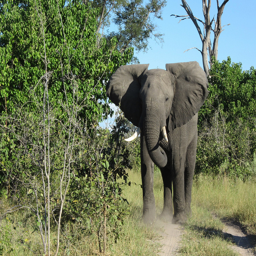
An elephant walking through a path in a green area.
A large gray elephant walking down a rural dirt road.
An elephant standing on a walkway near some trees
a big elephant walk on a train by some trees
An elephant walking down the road in the middle of the forest.